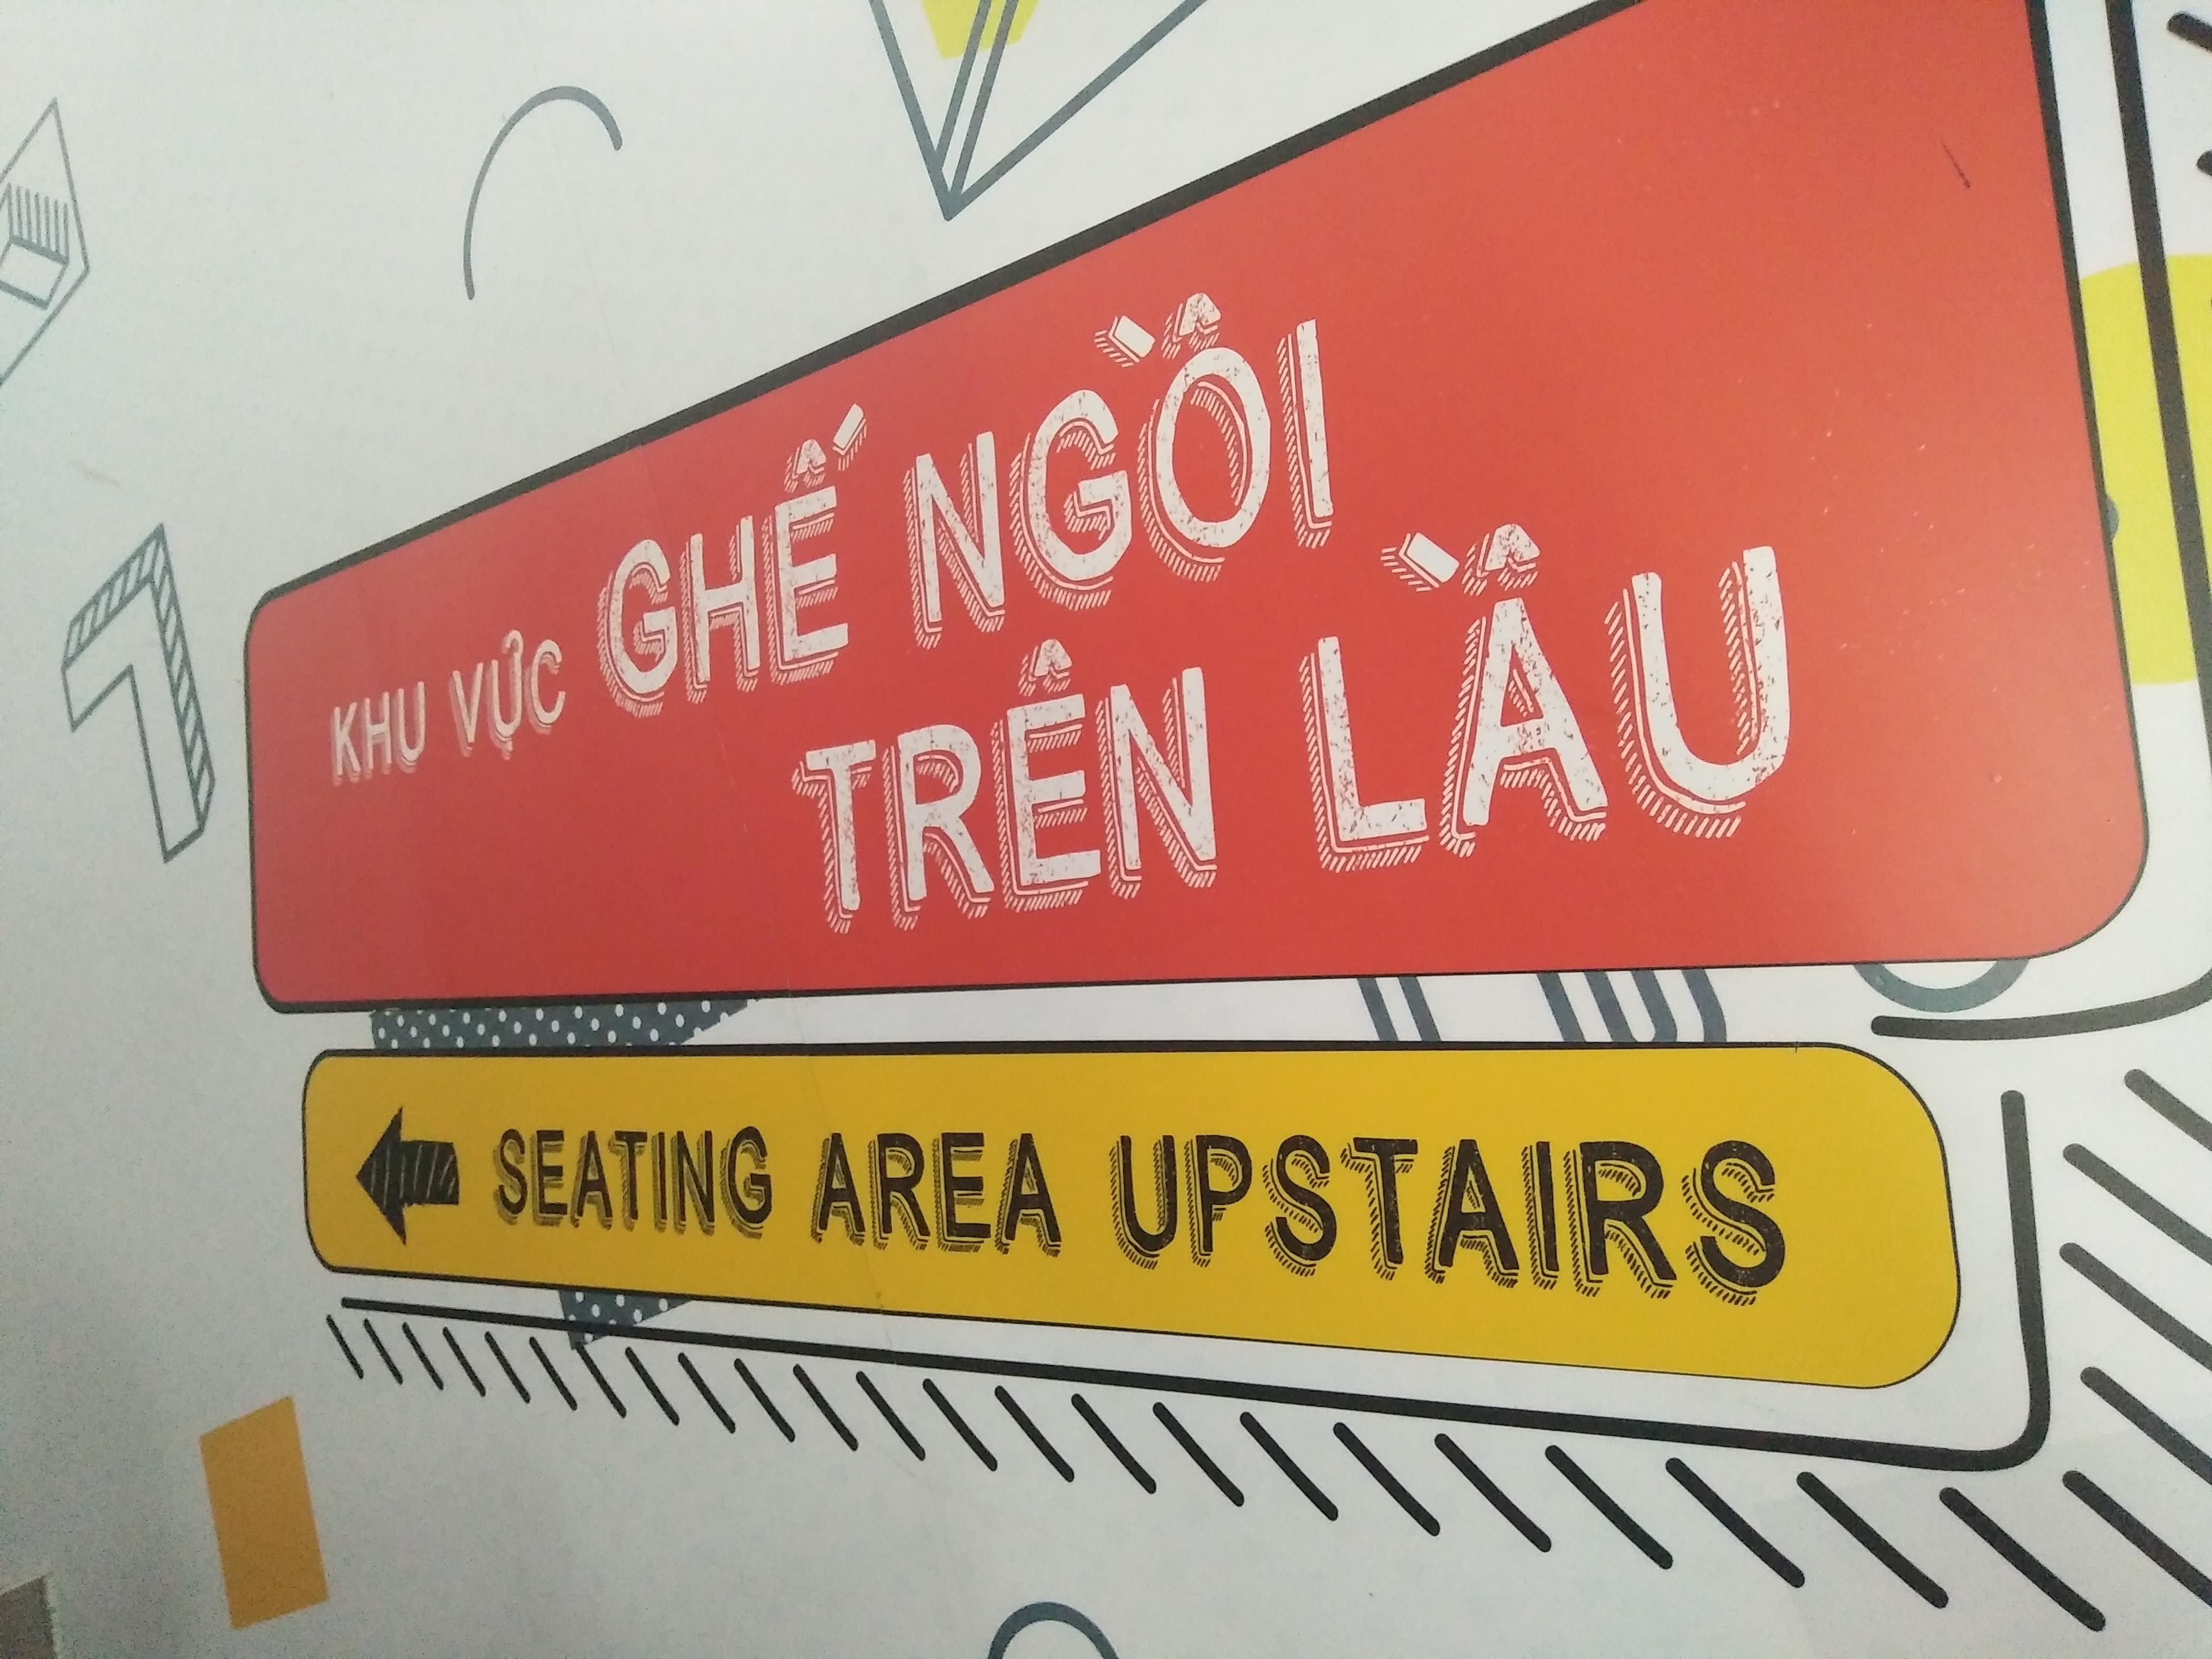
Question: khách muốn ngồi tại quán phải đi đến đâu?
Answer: khách muốn ngồi tại quán phải đi lên lầu